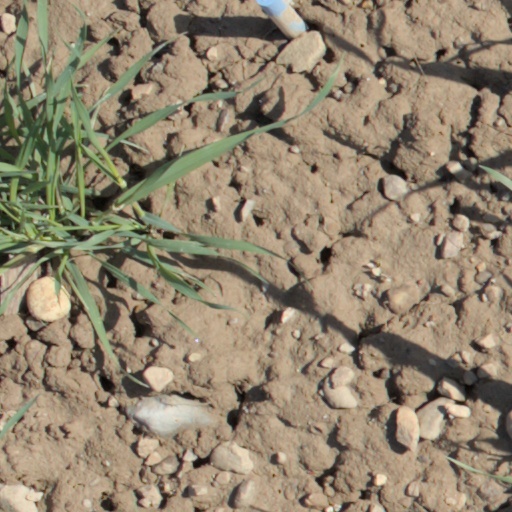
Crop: wheat